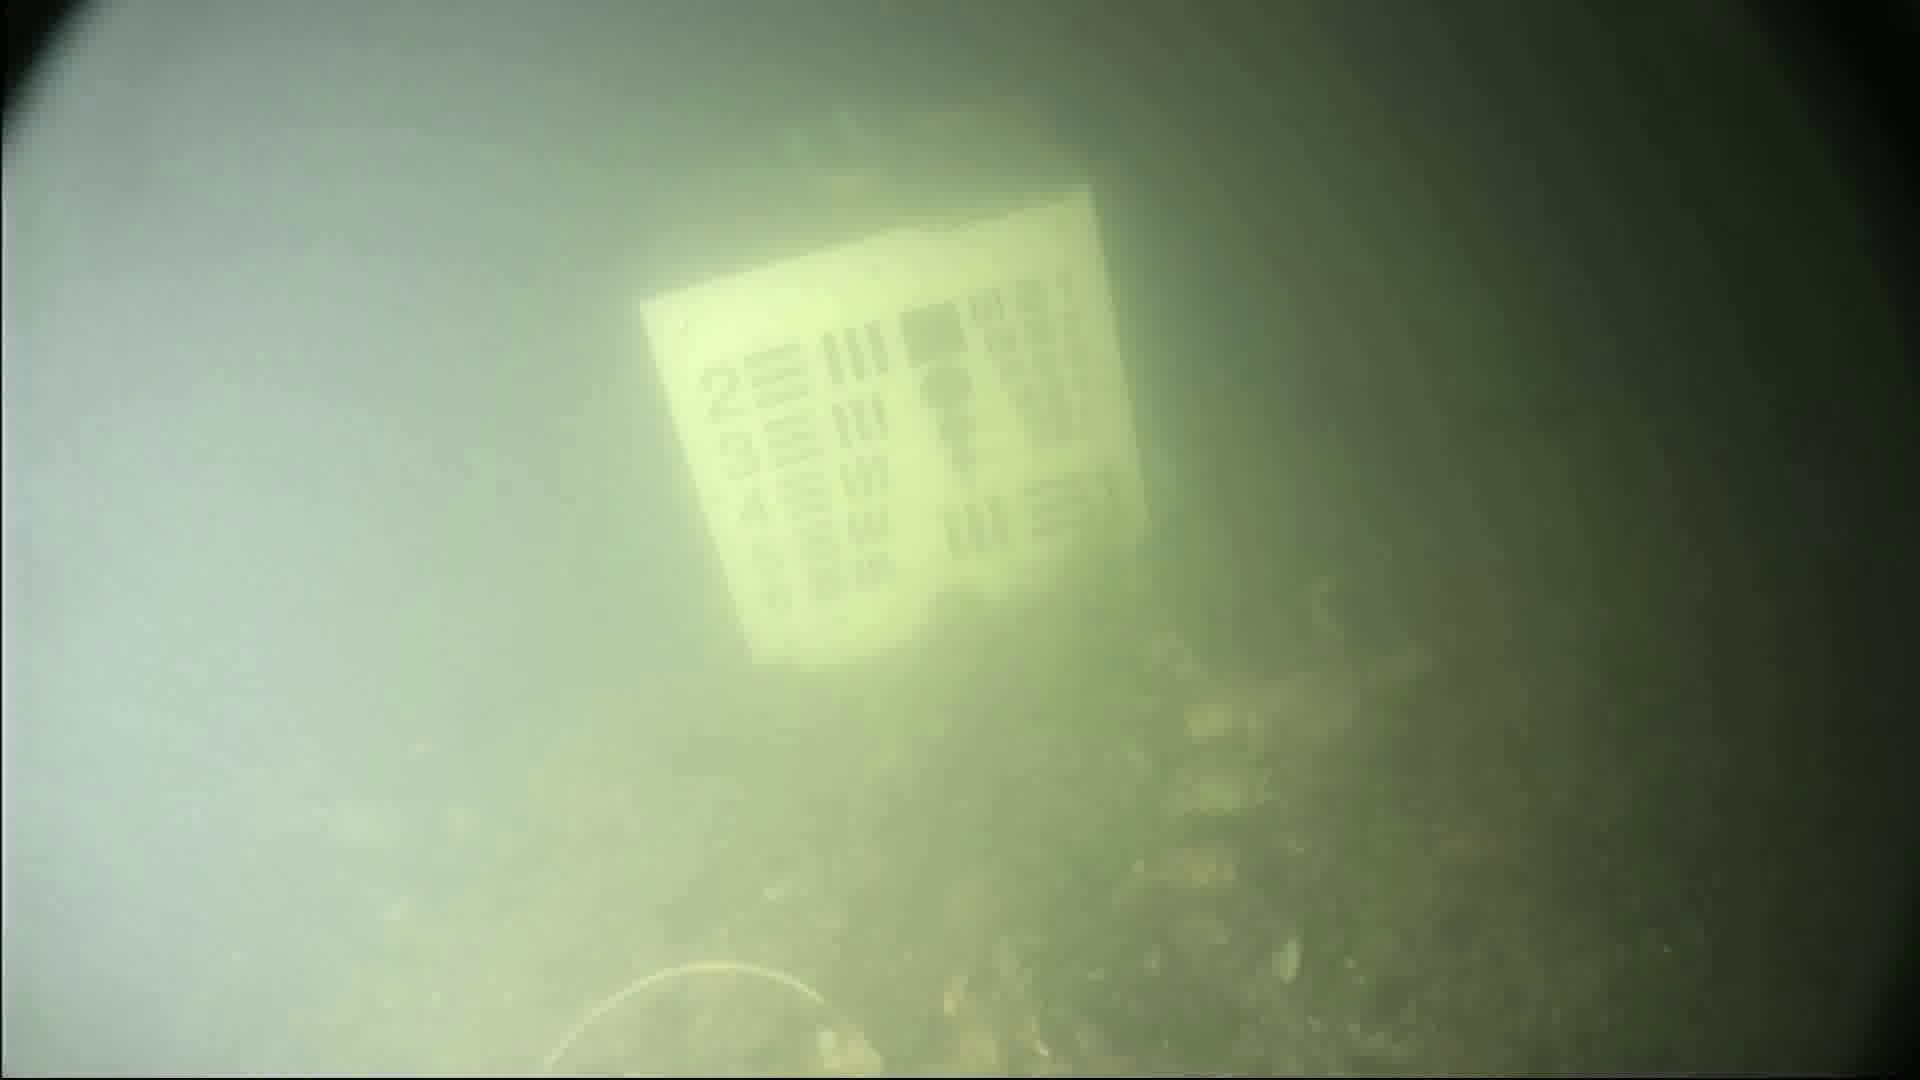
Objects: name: crab